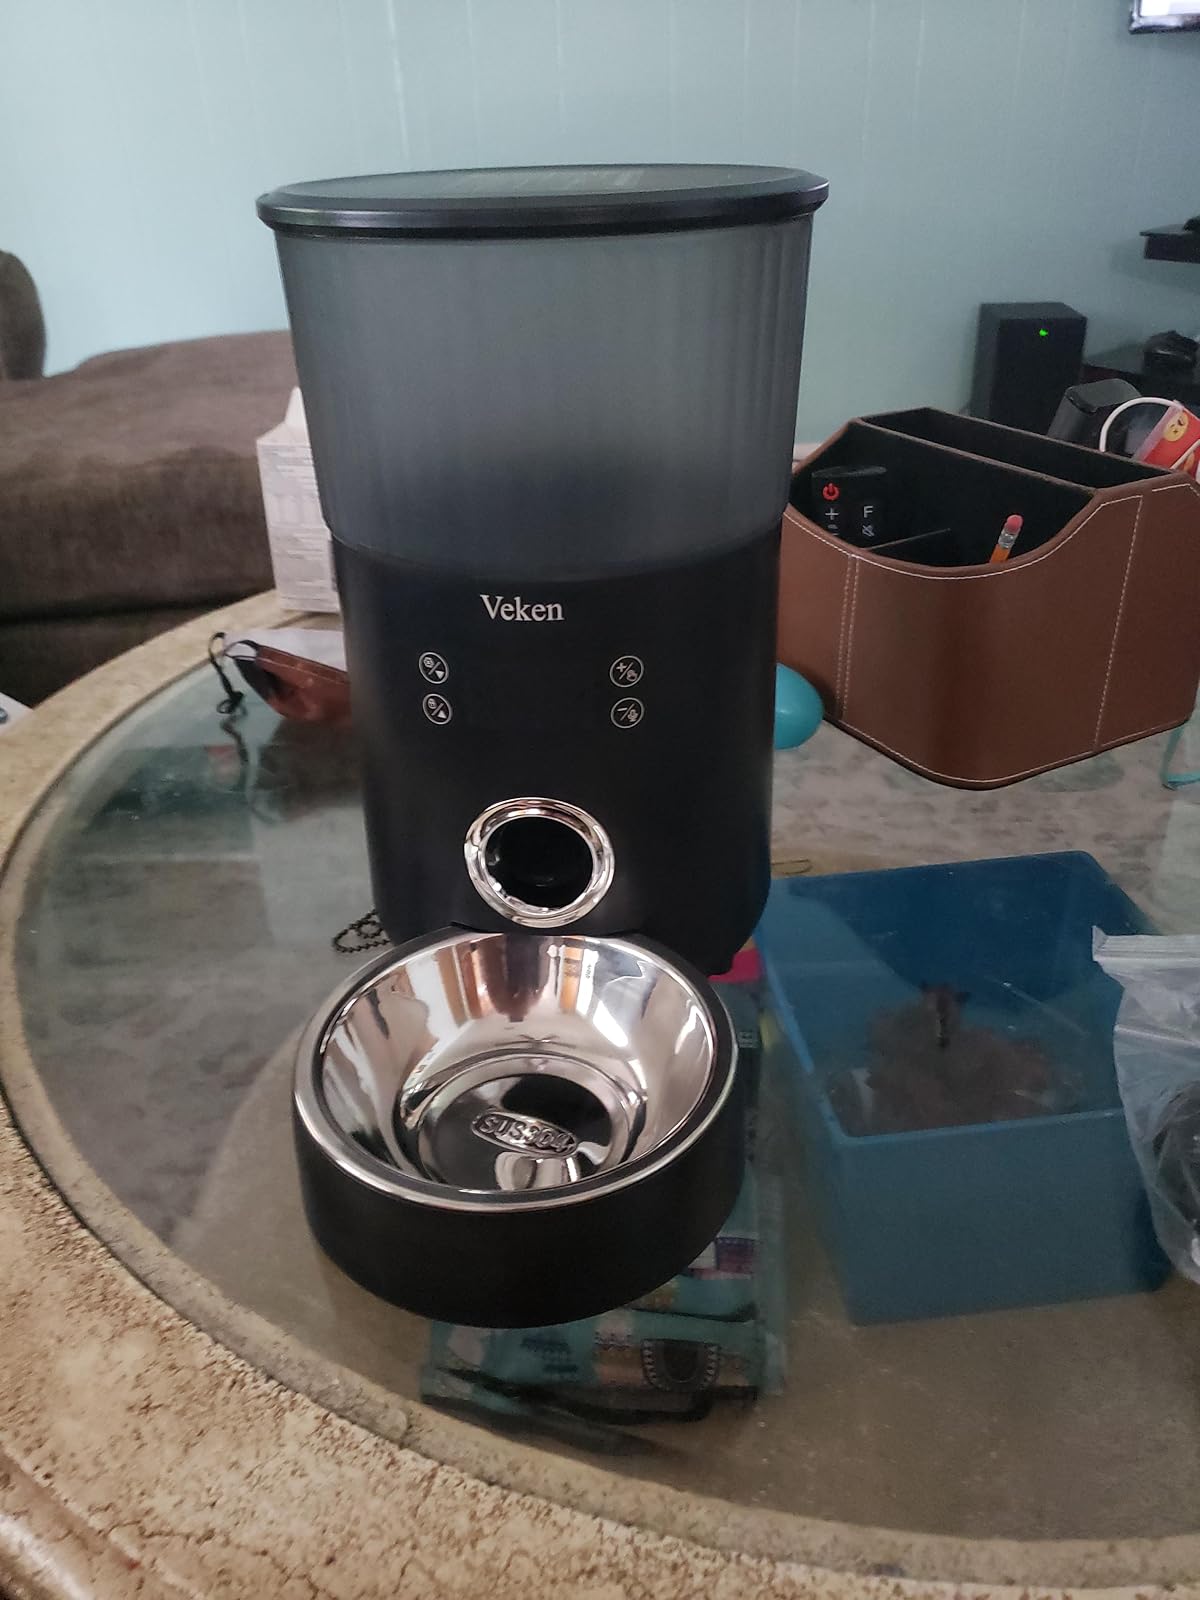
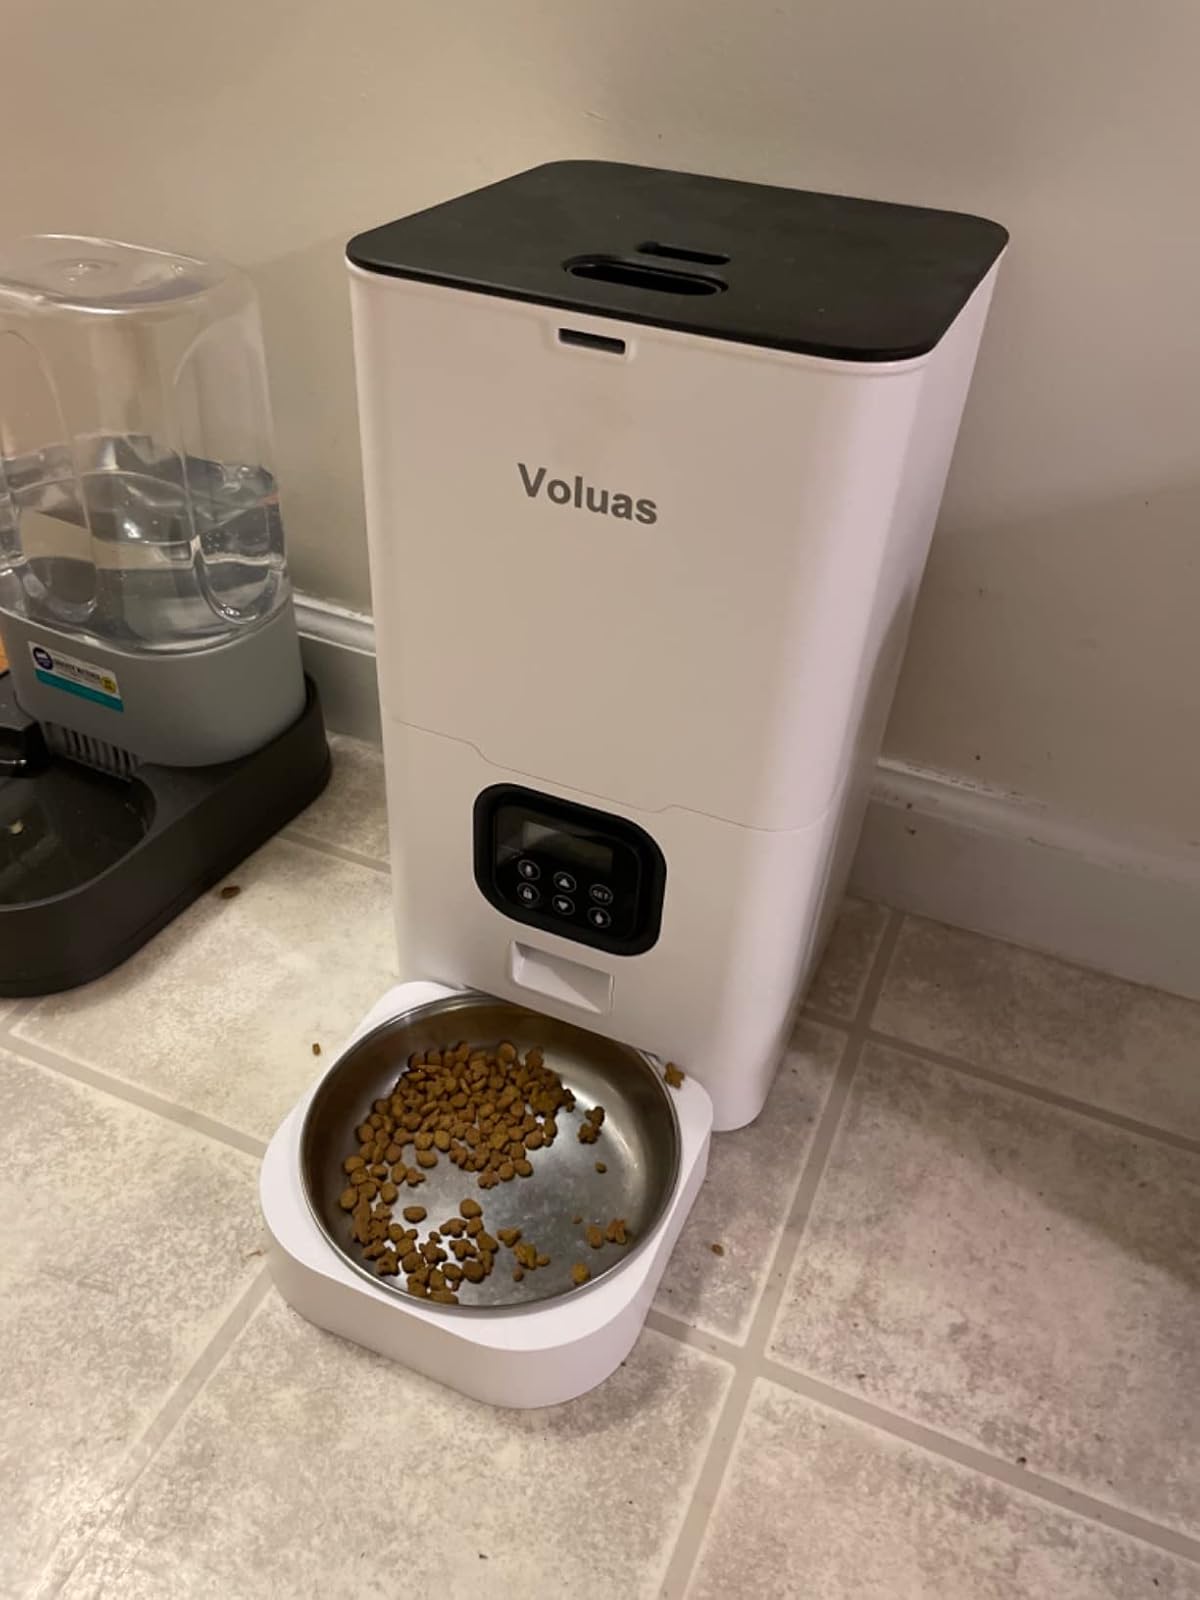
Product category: items_feeder
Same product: no